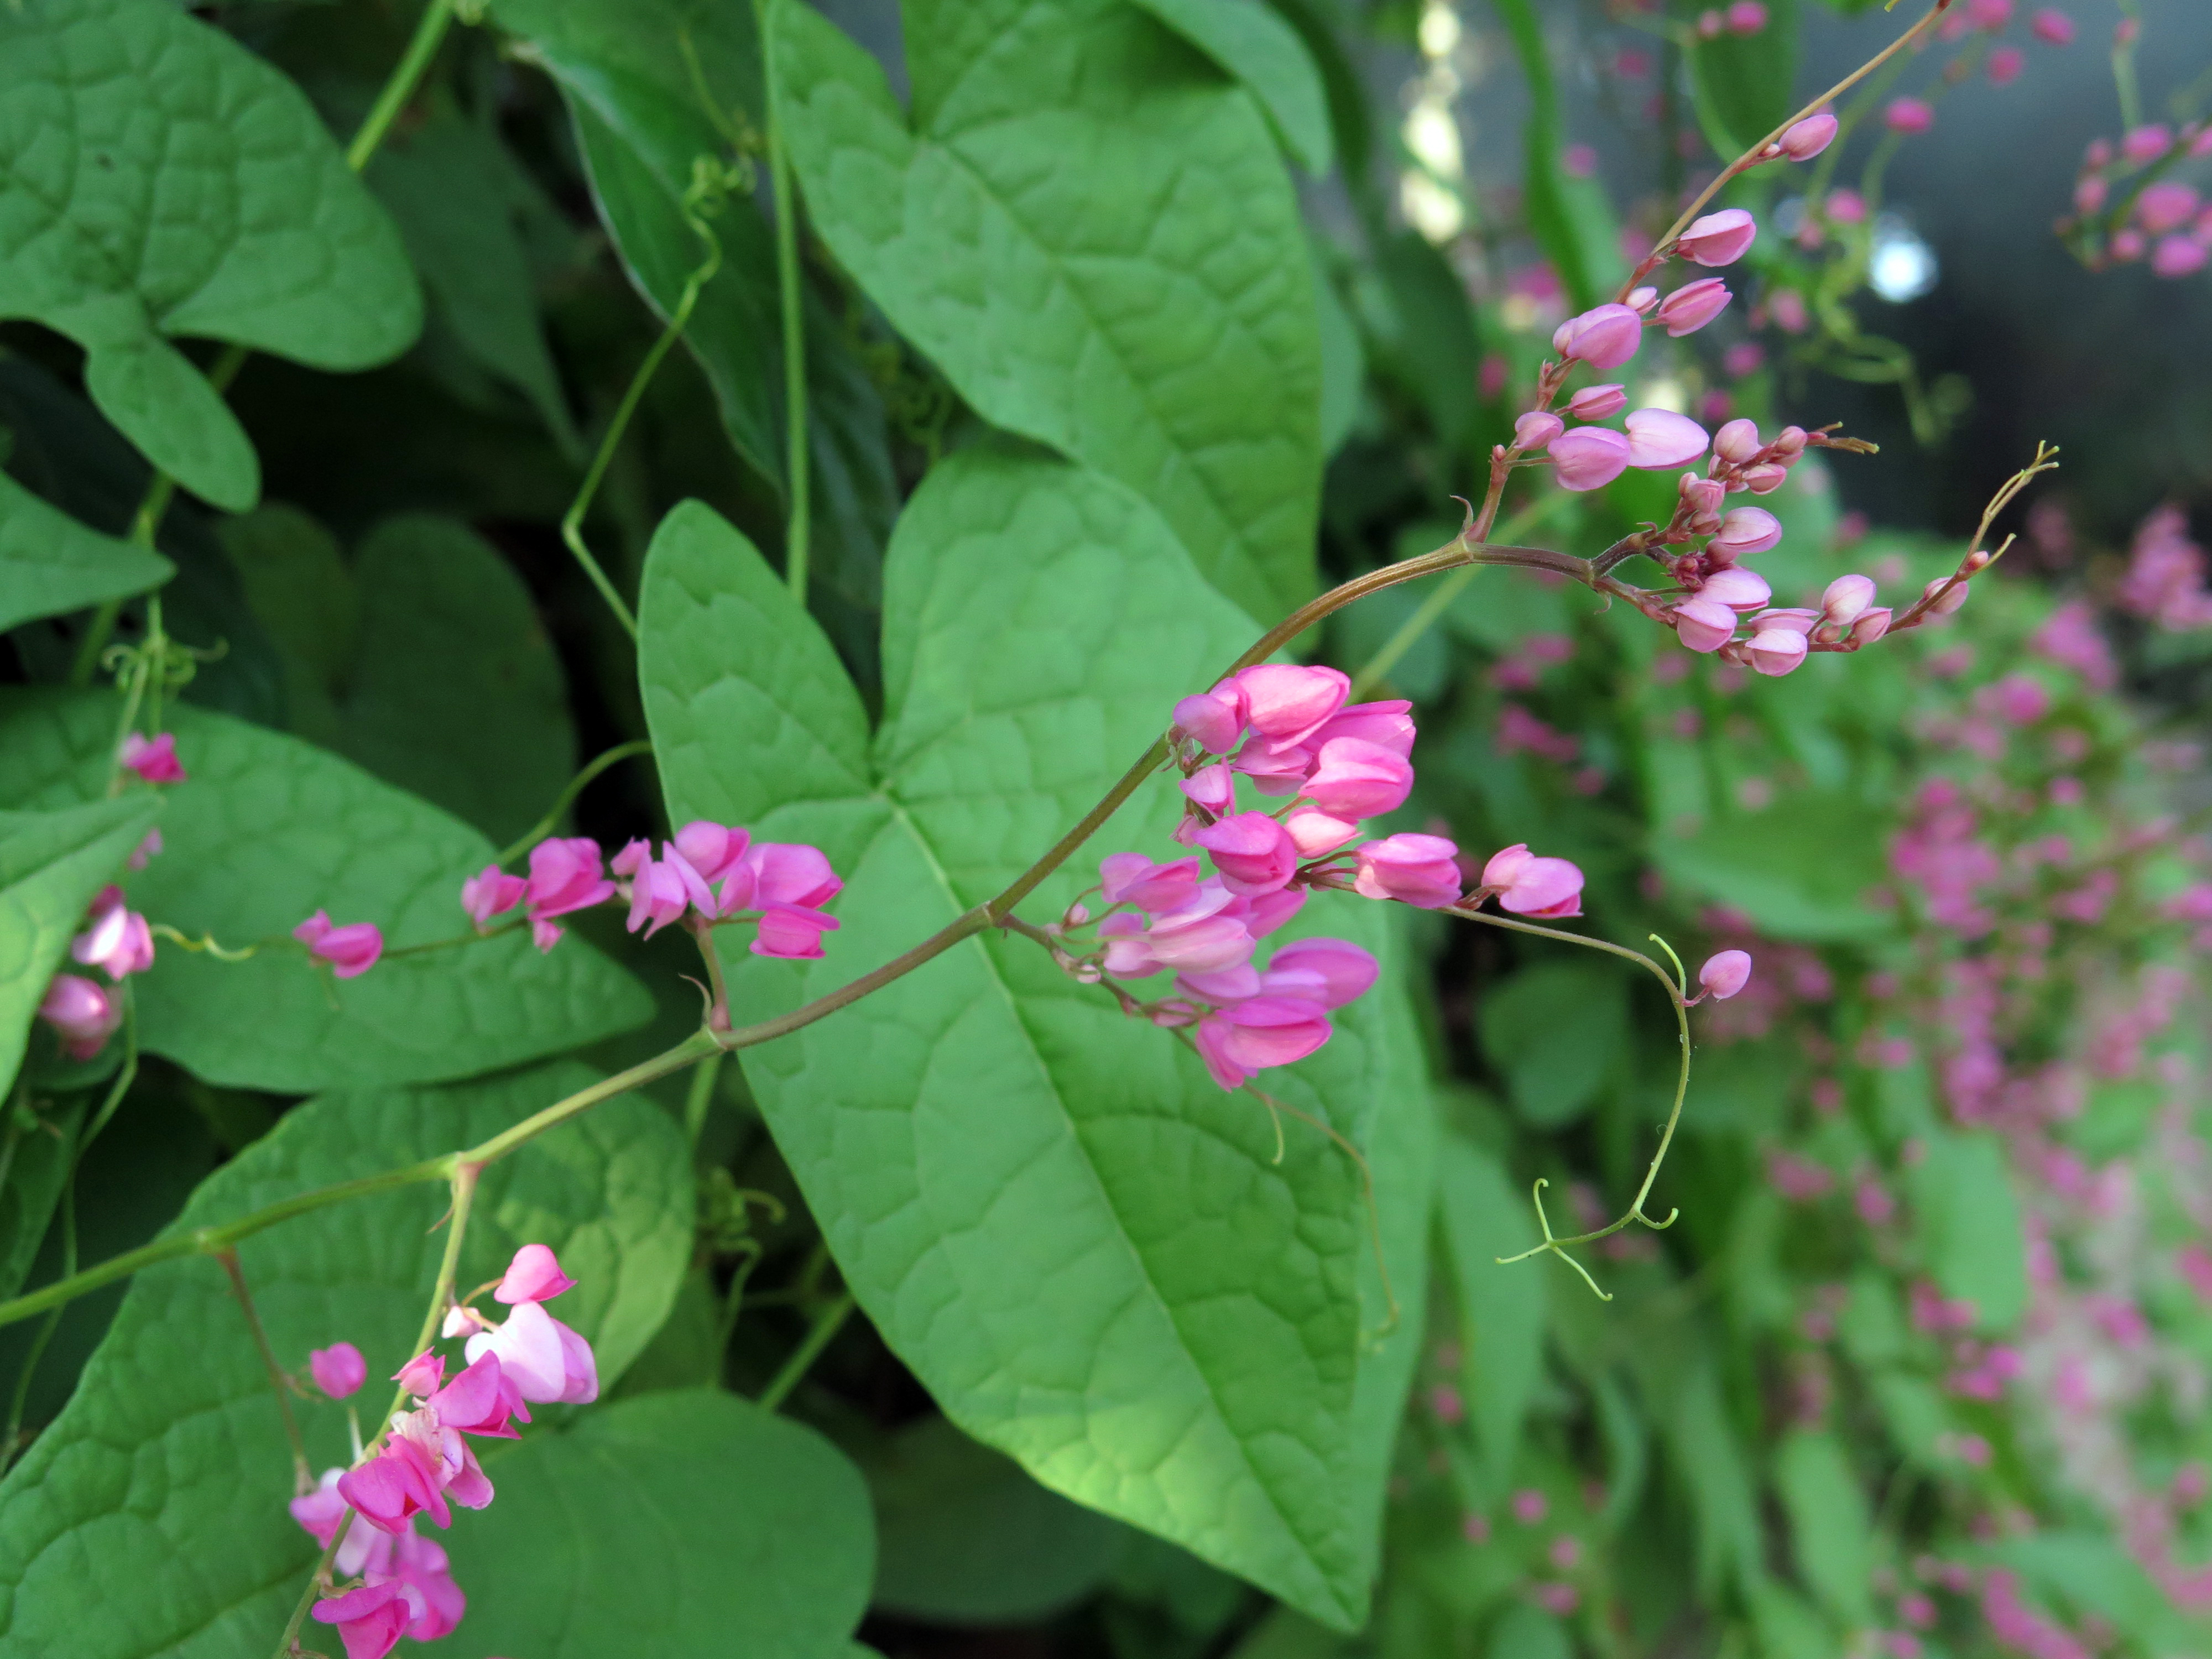
grasses, trees, natural, blue, plant, flora, flower, leaf, flowering plant, smartweed buckwheat family, shrub, plant stem